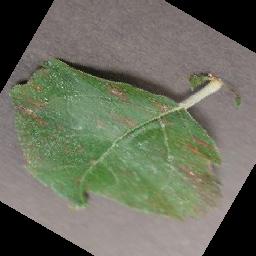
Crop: apple
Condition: cedar_rust